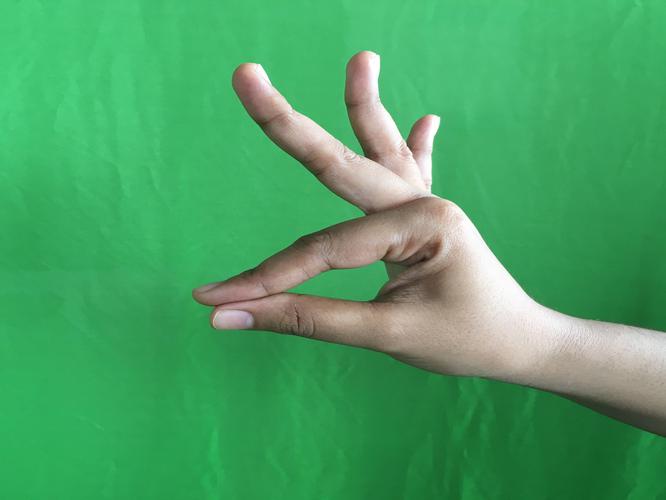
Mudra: Hamsasyam
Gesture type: single_hand